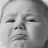
Emotion: sad